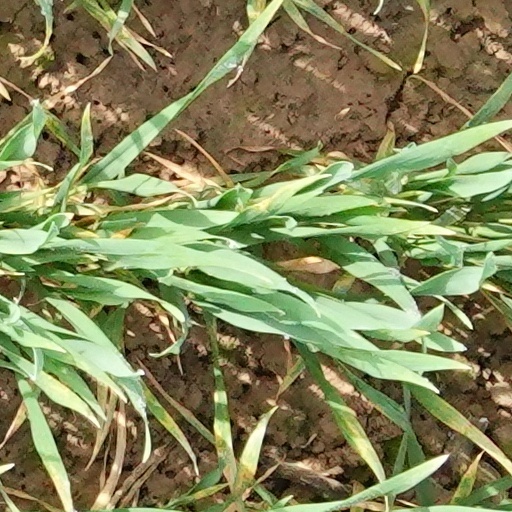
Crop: wheat